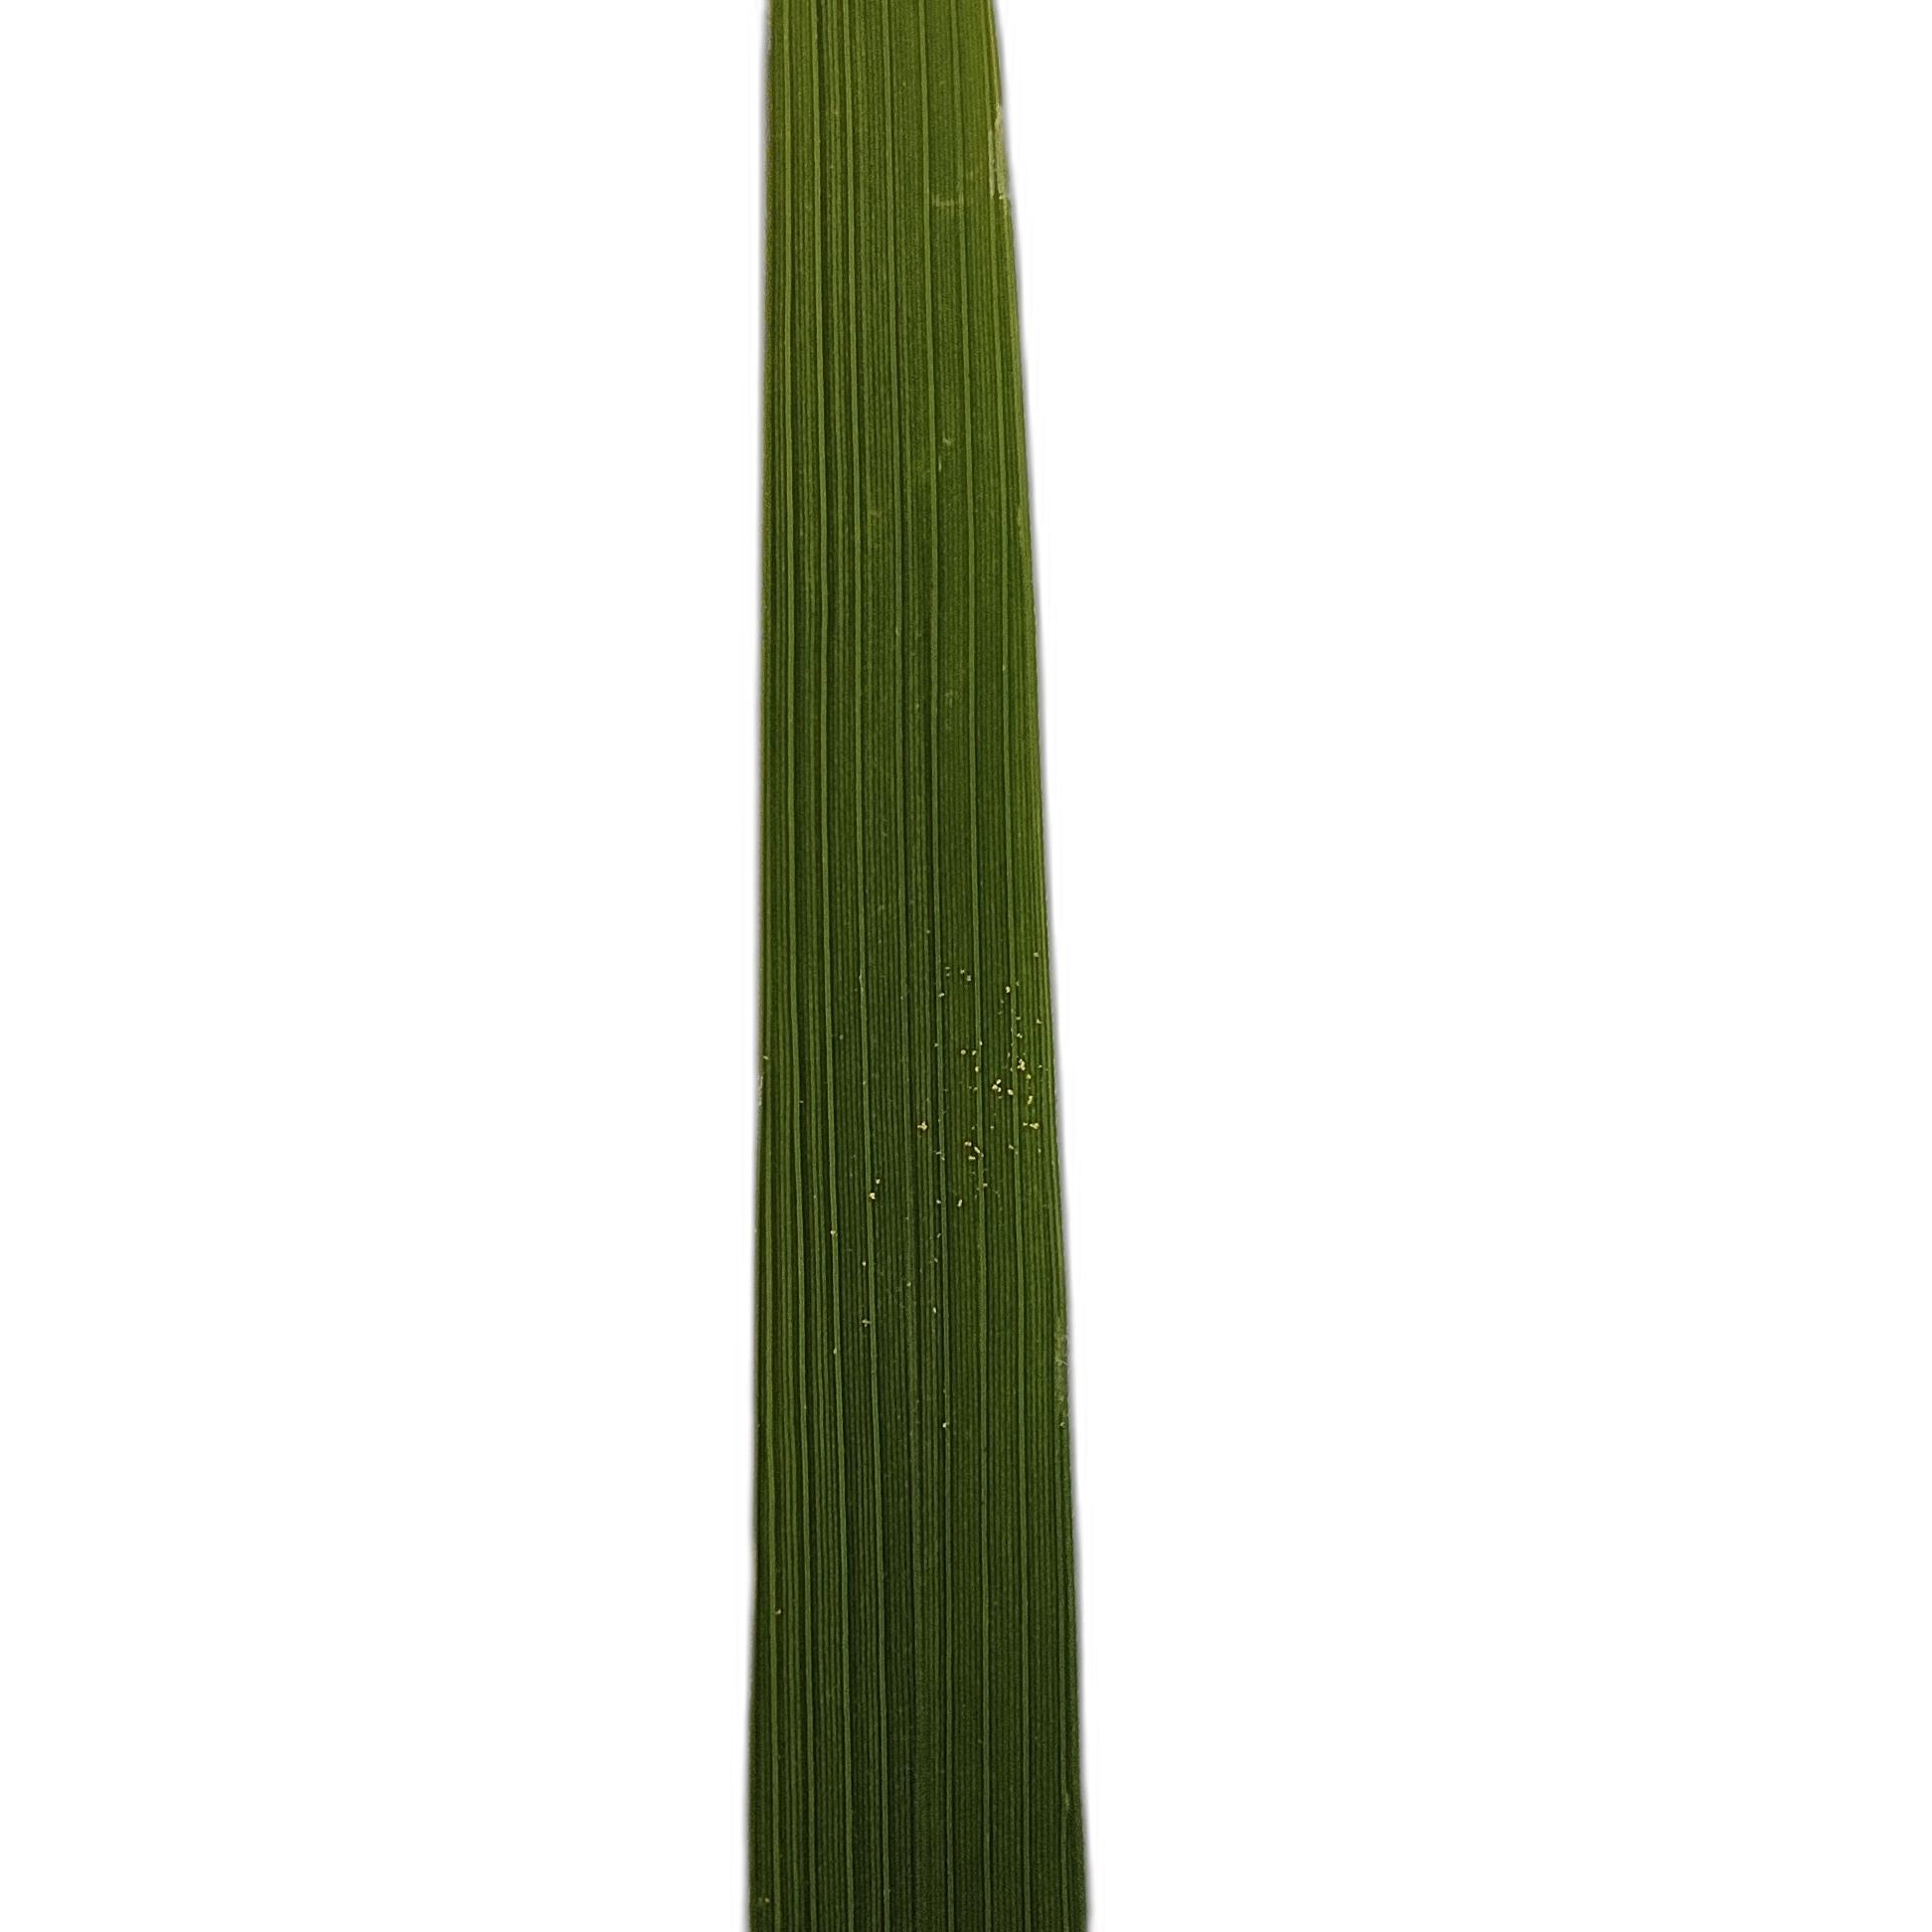
Label: Healthy